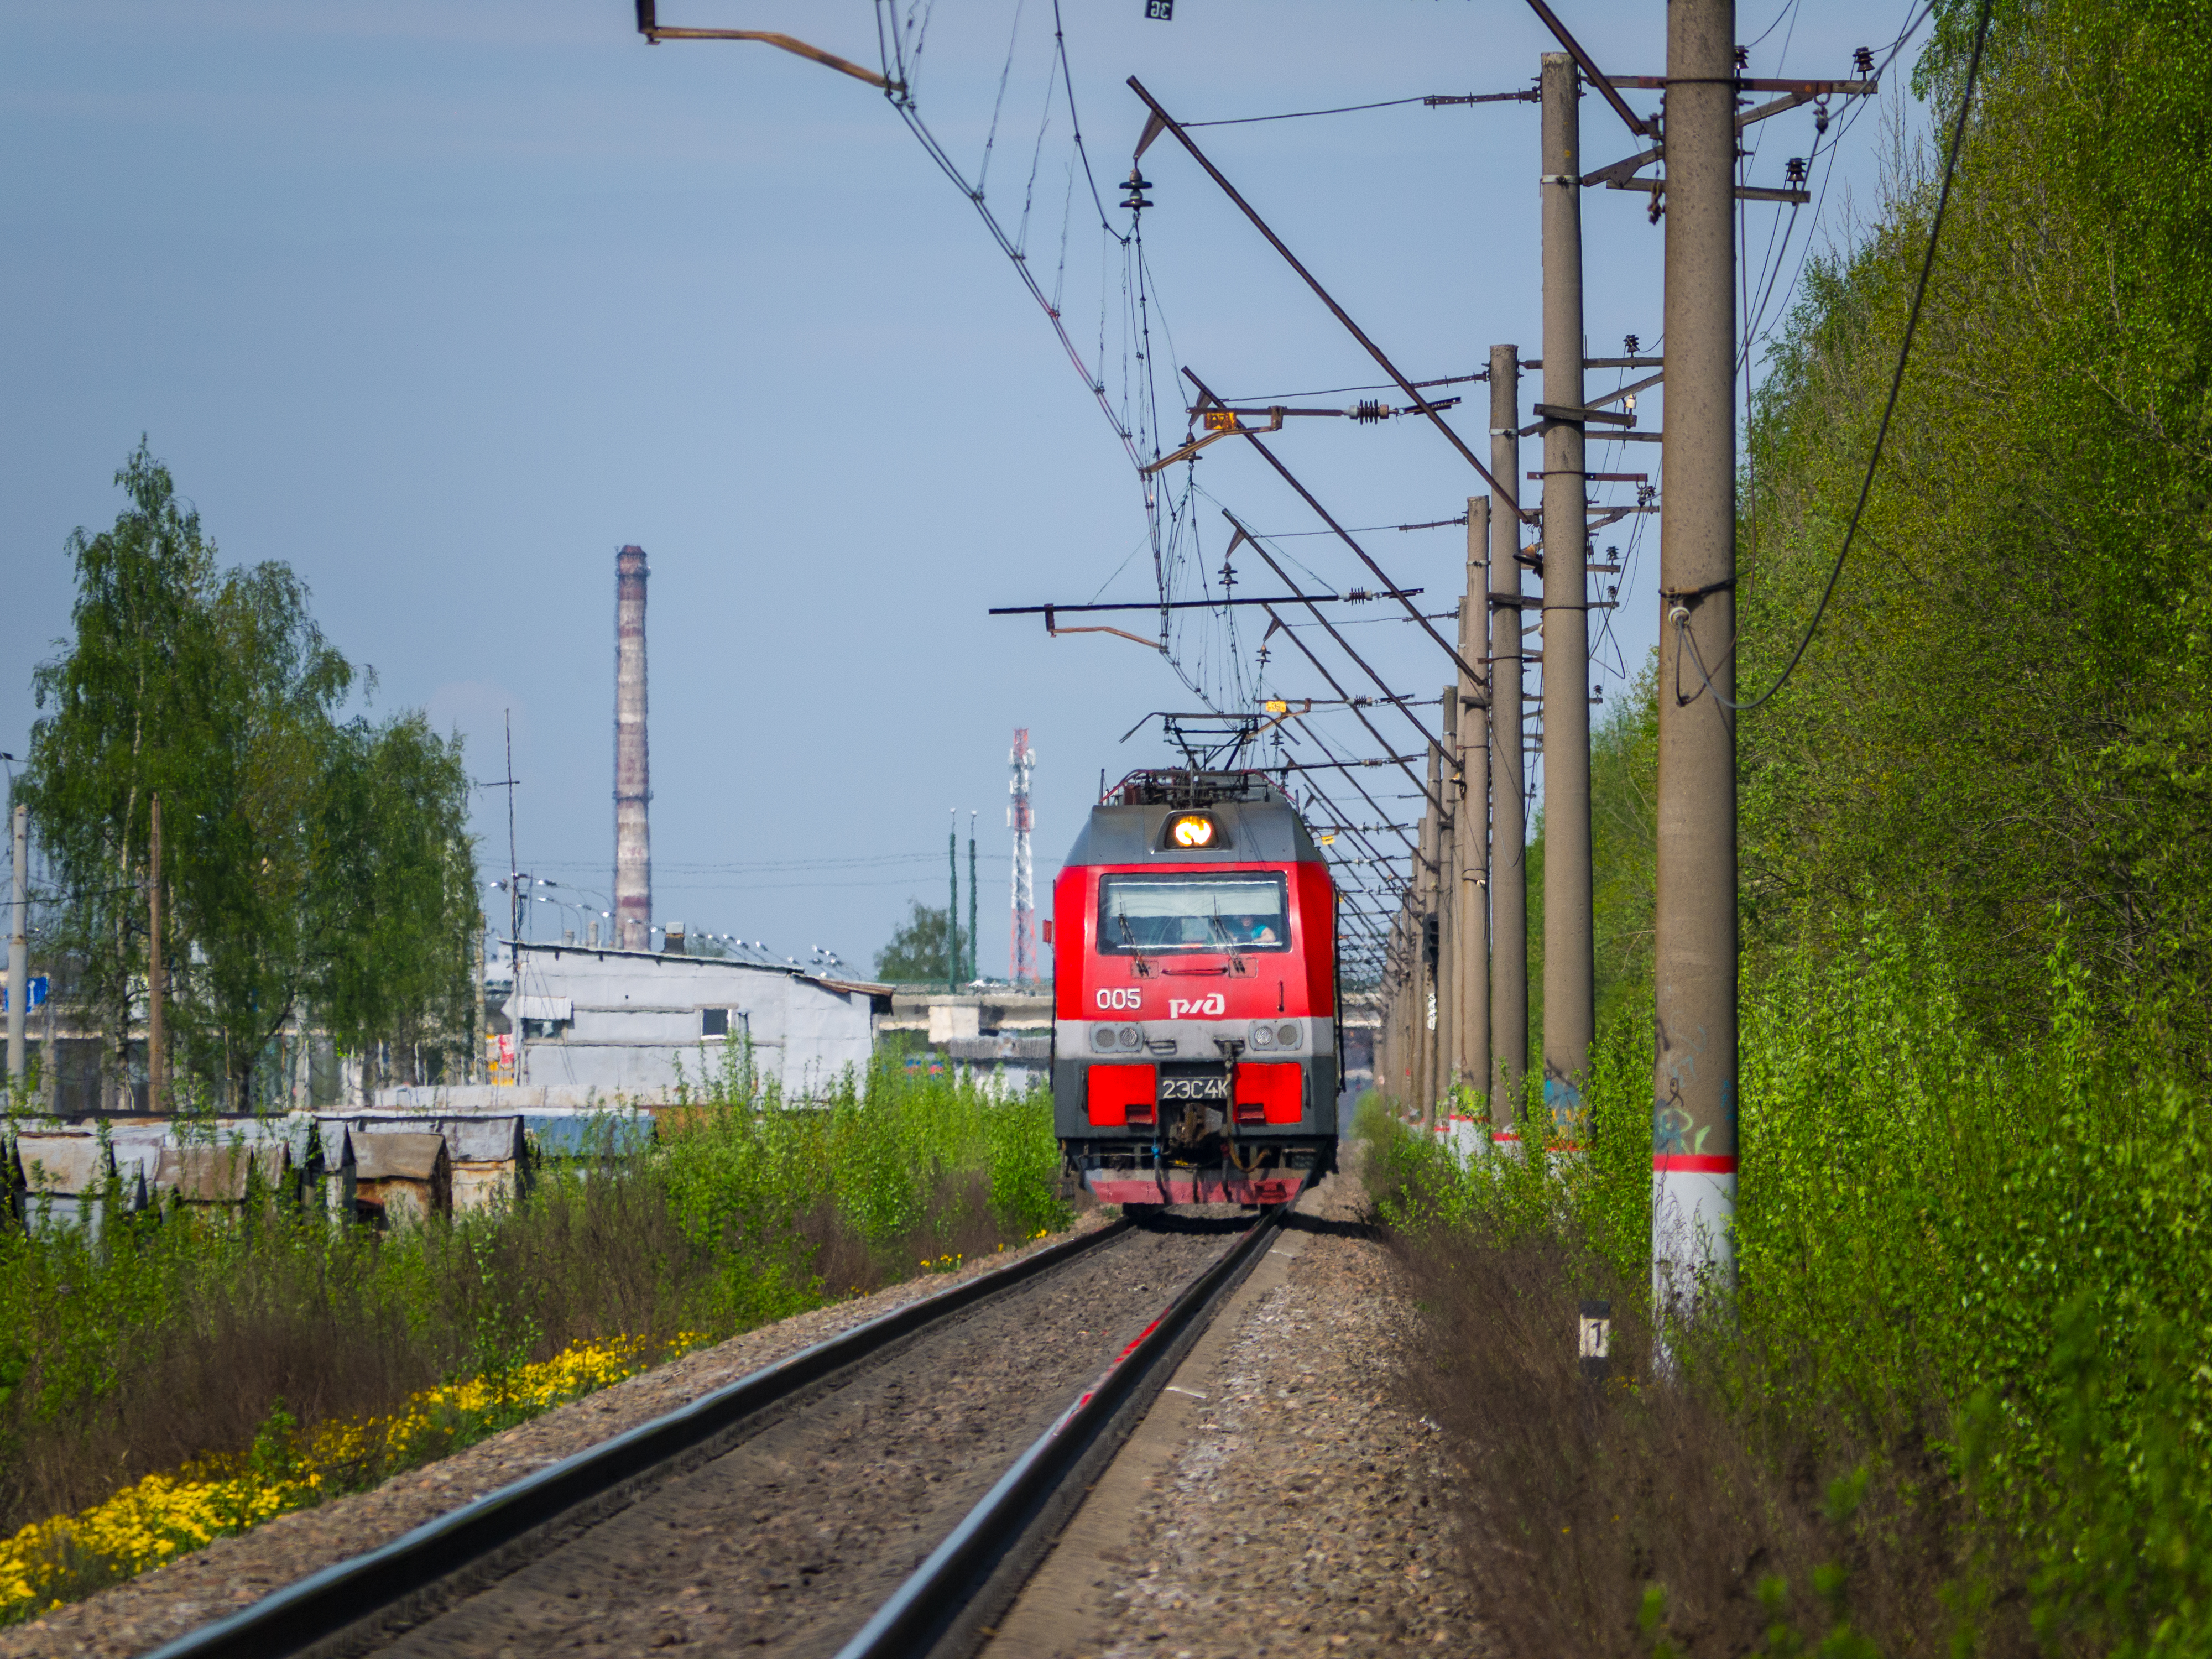
images, train, sky, plant, vehicle, rolling stock, electricity, track, overhead power line, tree, railroad car, mode of transport, railway, locomotive, rolling, thoroughfare, windscreen wiper, slope, woody plant, rural area, public transport, electrical supply, landscape, passenger car, engineering, public utility, electric locomotive, automotive lighting, road, metal, auto part, motor vehicle, grass, lane, steel, transport, cargo, prairie, metro, freight transport